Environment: real
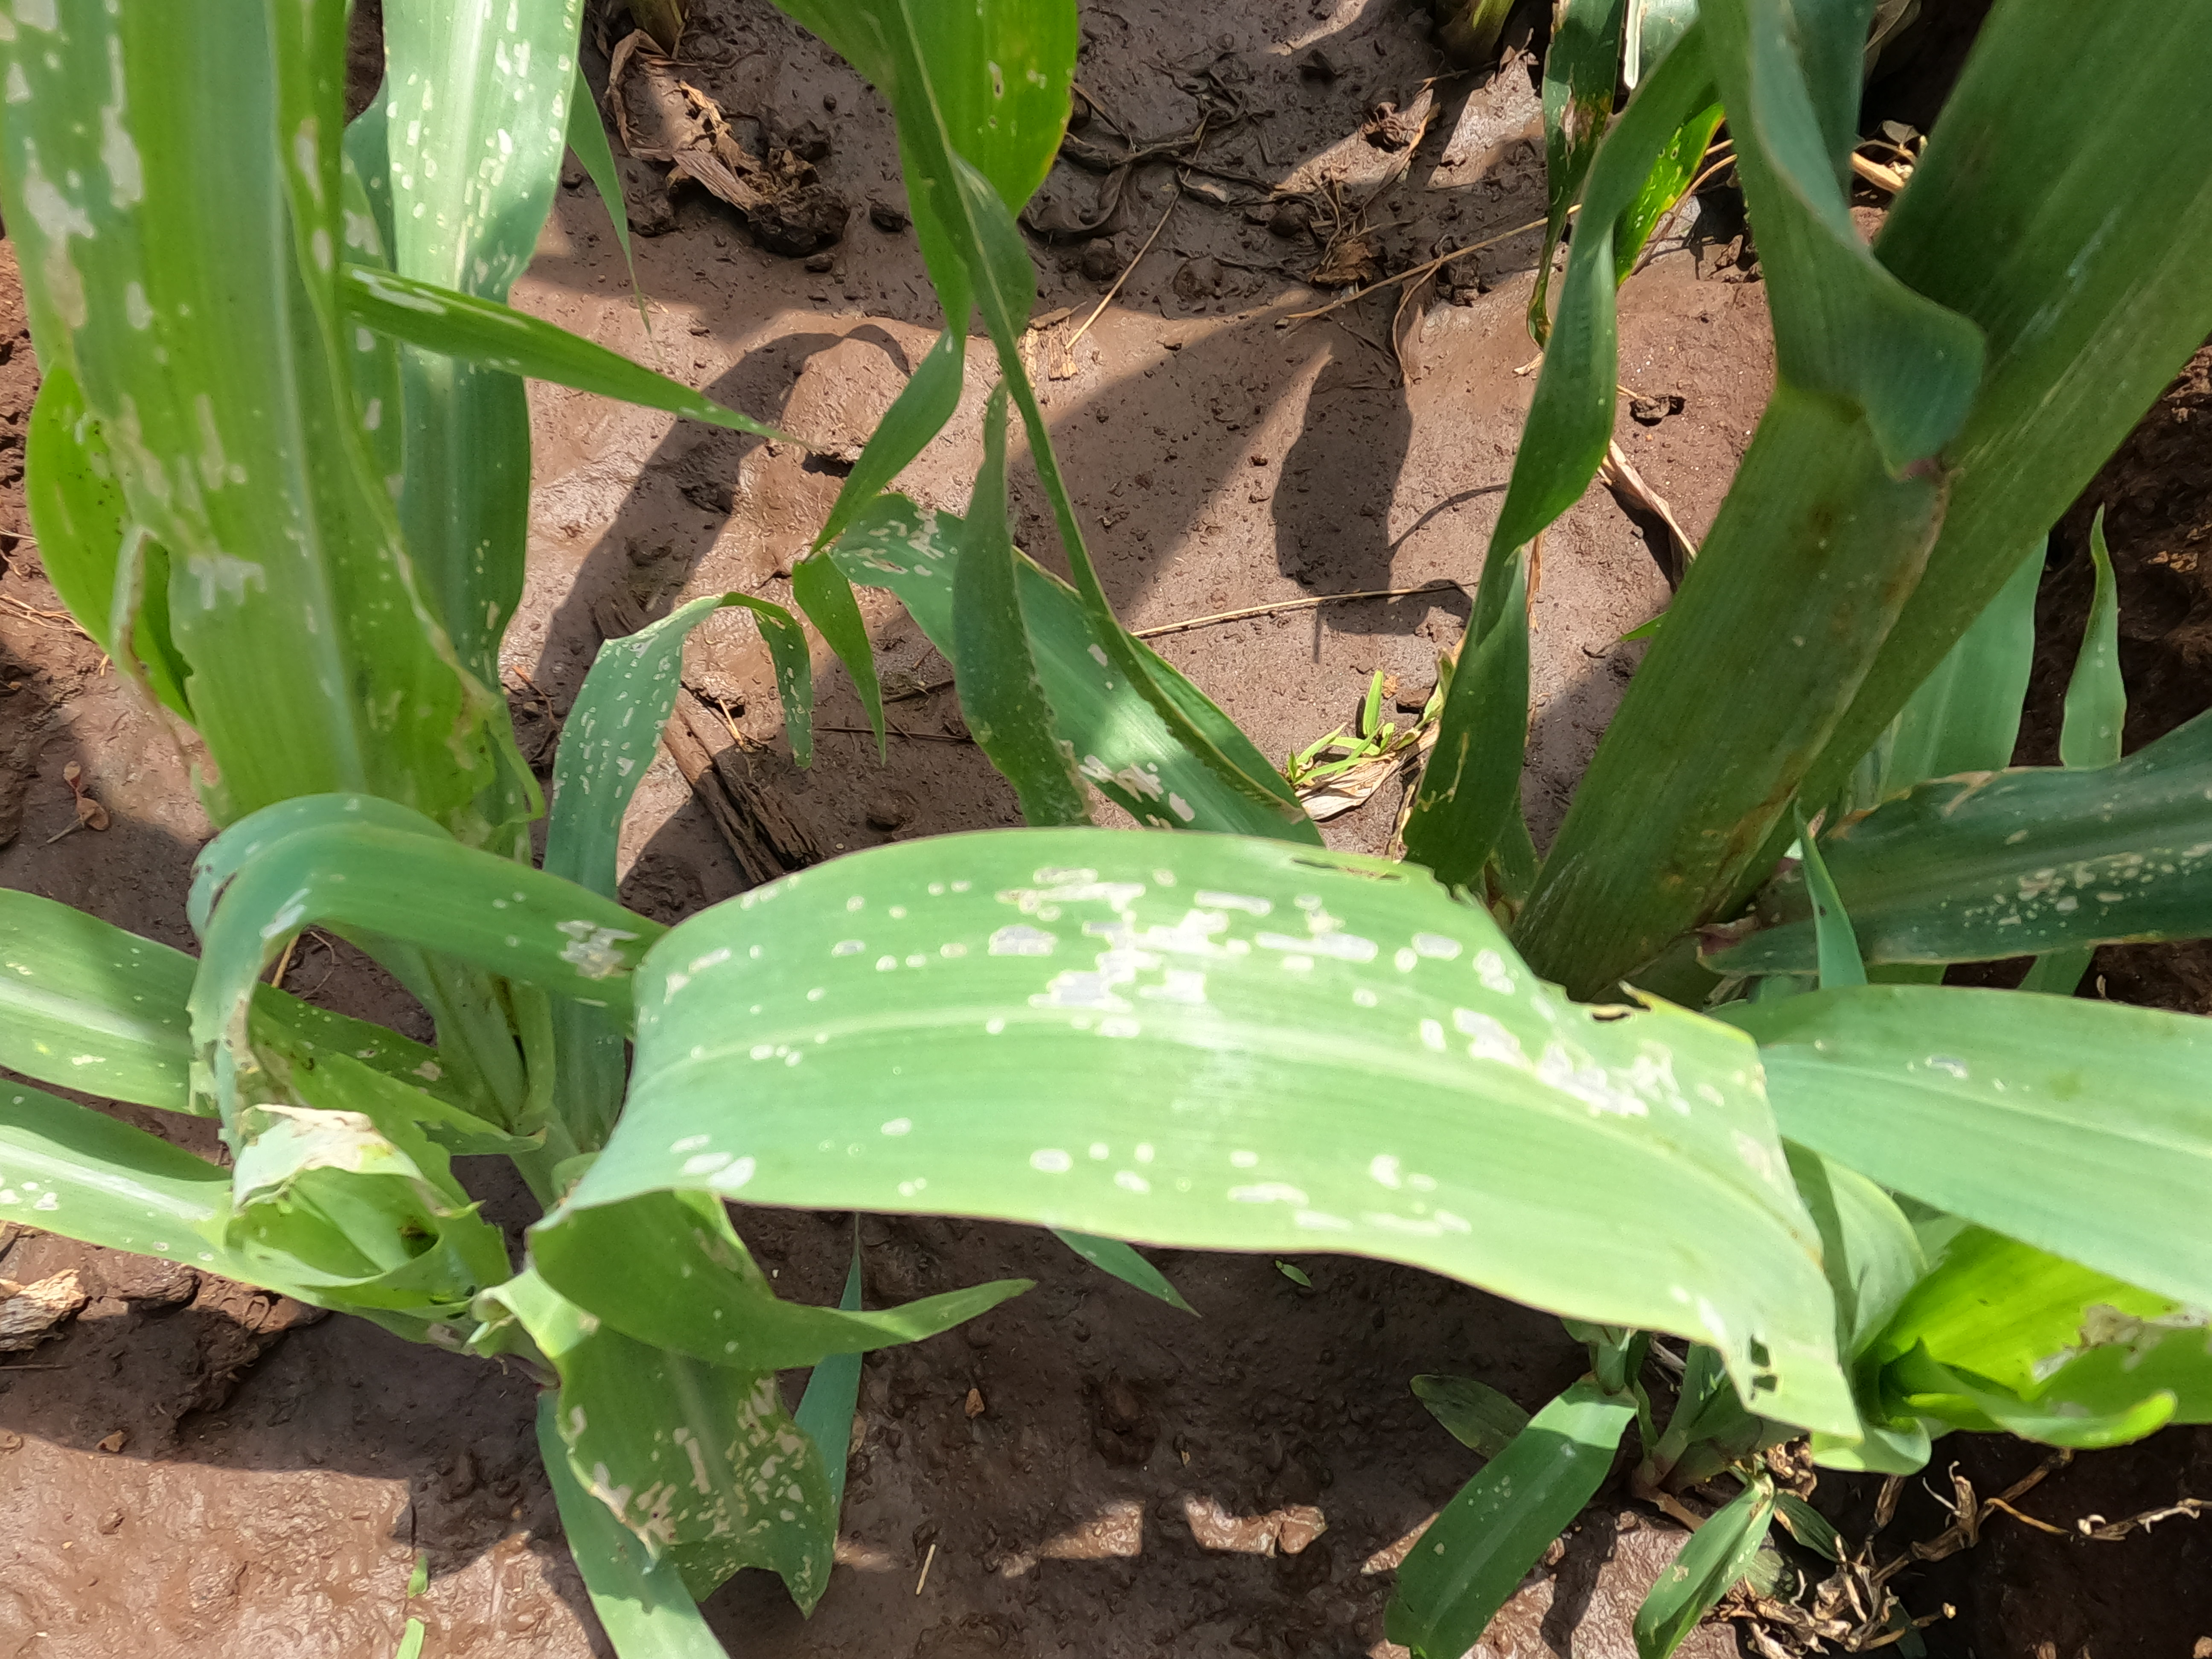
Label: fall_armyworm